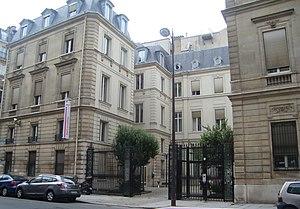
Siège du Parti Socialiste, 10 rue de Solférino à Paris.
Le financement de la vie politique et électorale en France fait l’objet d'un cadre législatif depuis la fin des années 1980.
La rue de Solférino est une rue du 7ᵉ arrondissement de Paris.
Le Parti socialiste est un parti politique français historiquement classé à gauche et plus récemment au centre gauche sur l’échiquier politique.